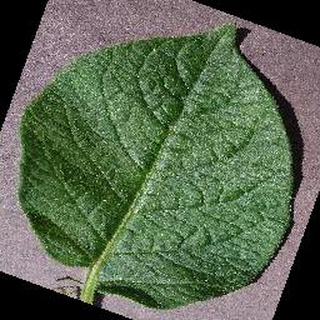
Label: healthy_potato